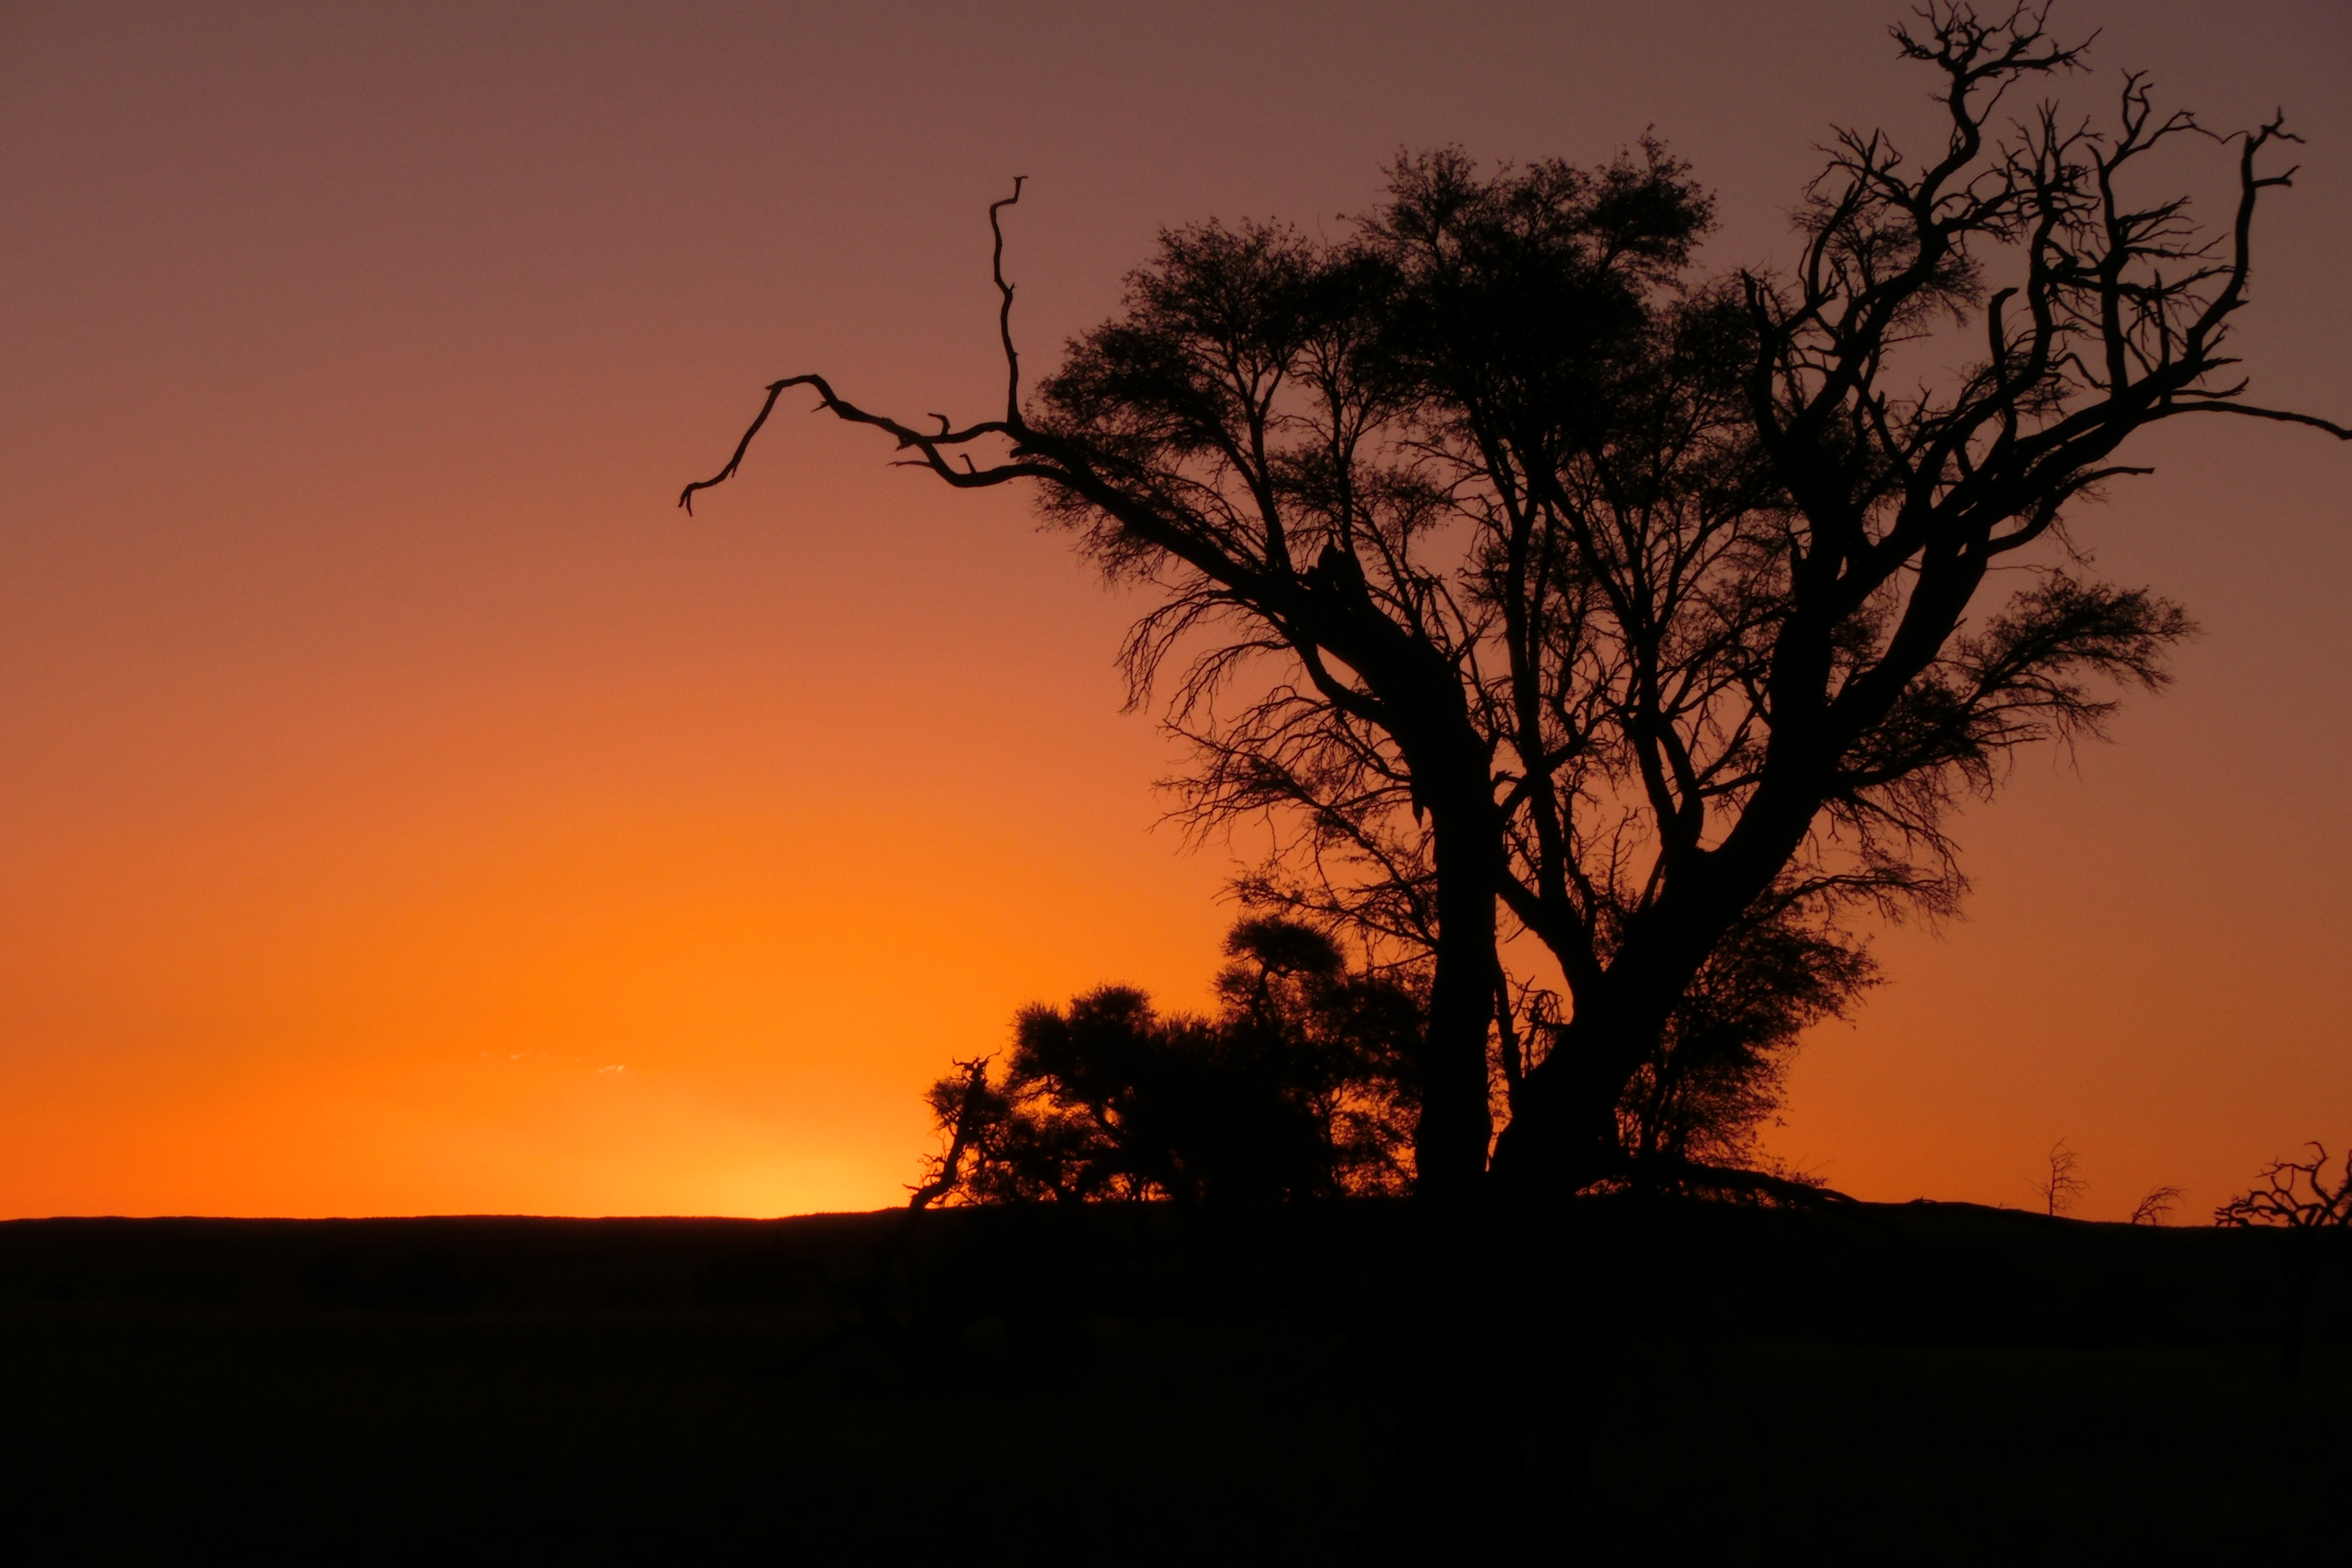
landscape, tree, horizon, branch, sun, sunrise, sunset, morning, dawn, dusk, evening, africa, savanna, mood, afterglow, namibia, atmospheric phenomenon, red sky at morning